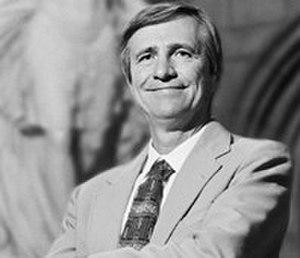
Peter John Kreeft est un philosophe américain.